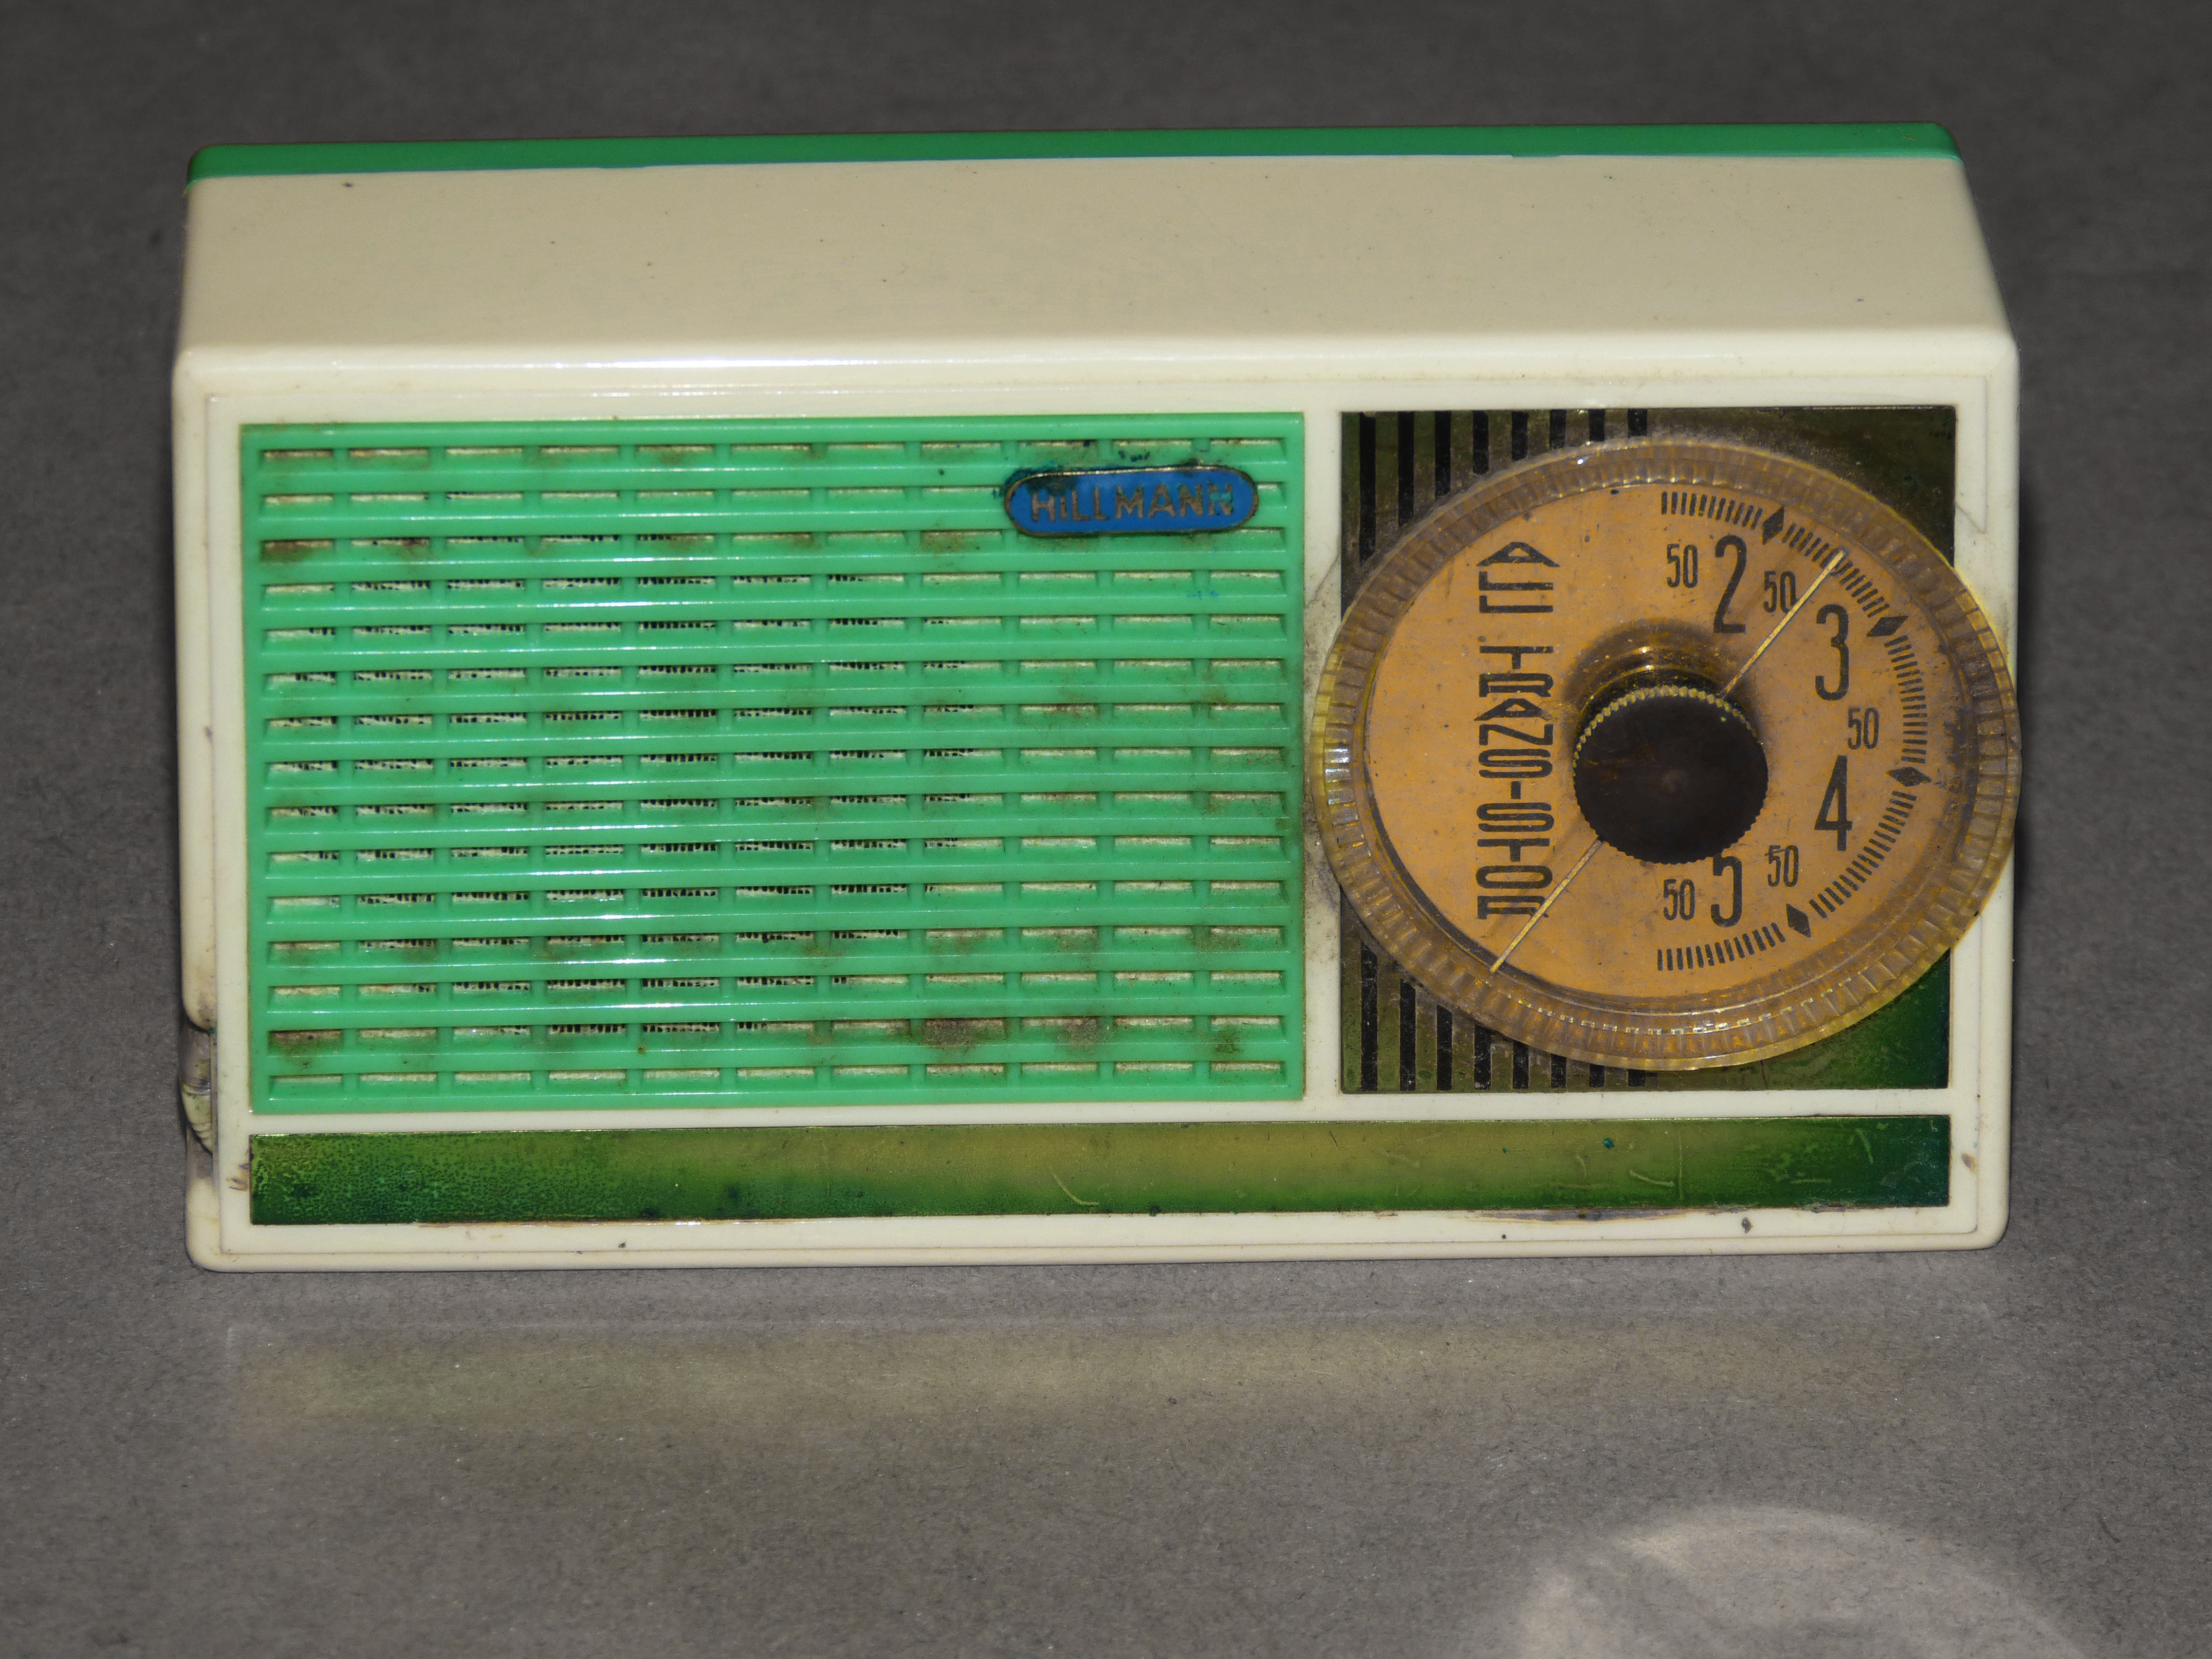
technology, old, green, radio, product, transistor, electronic device, communication device